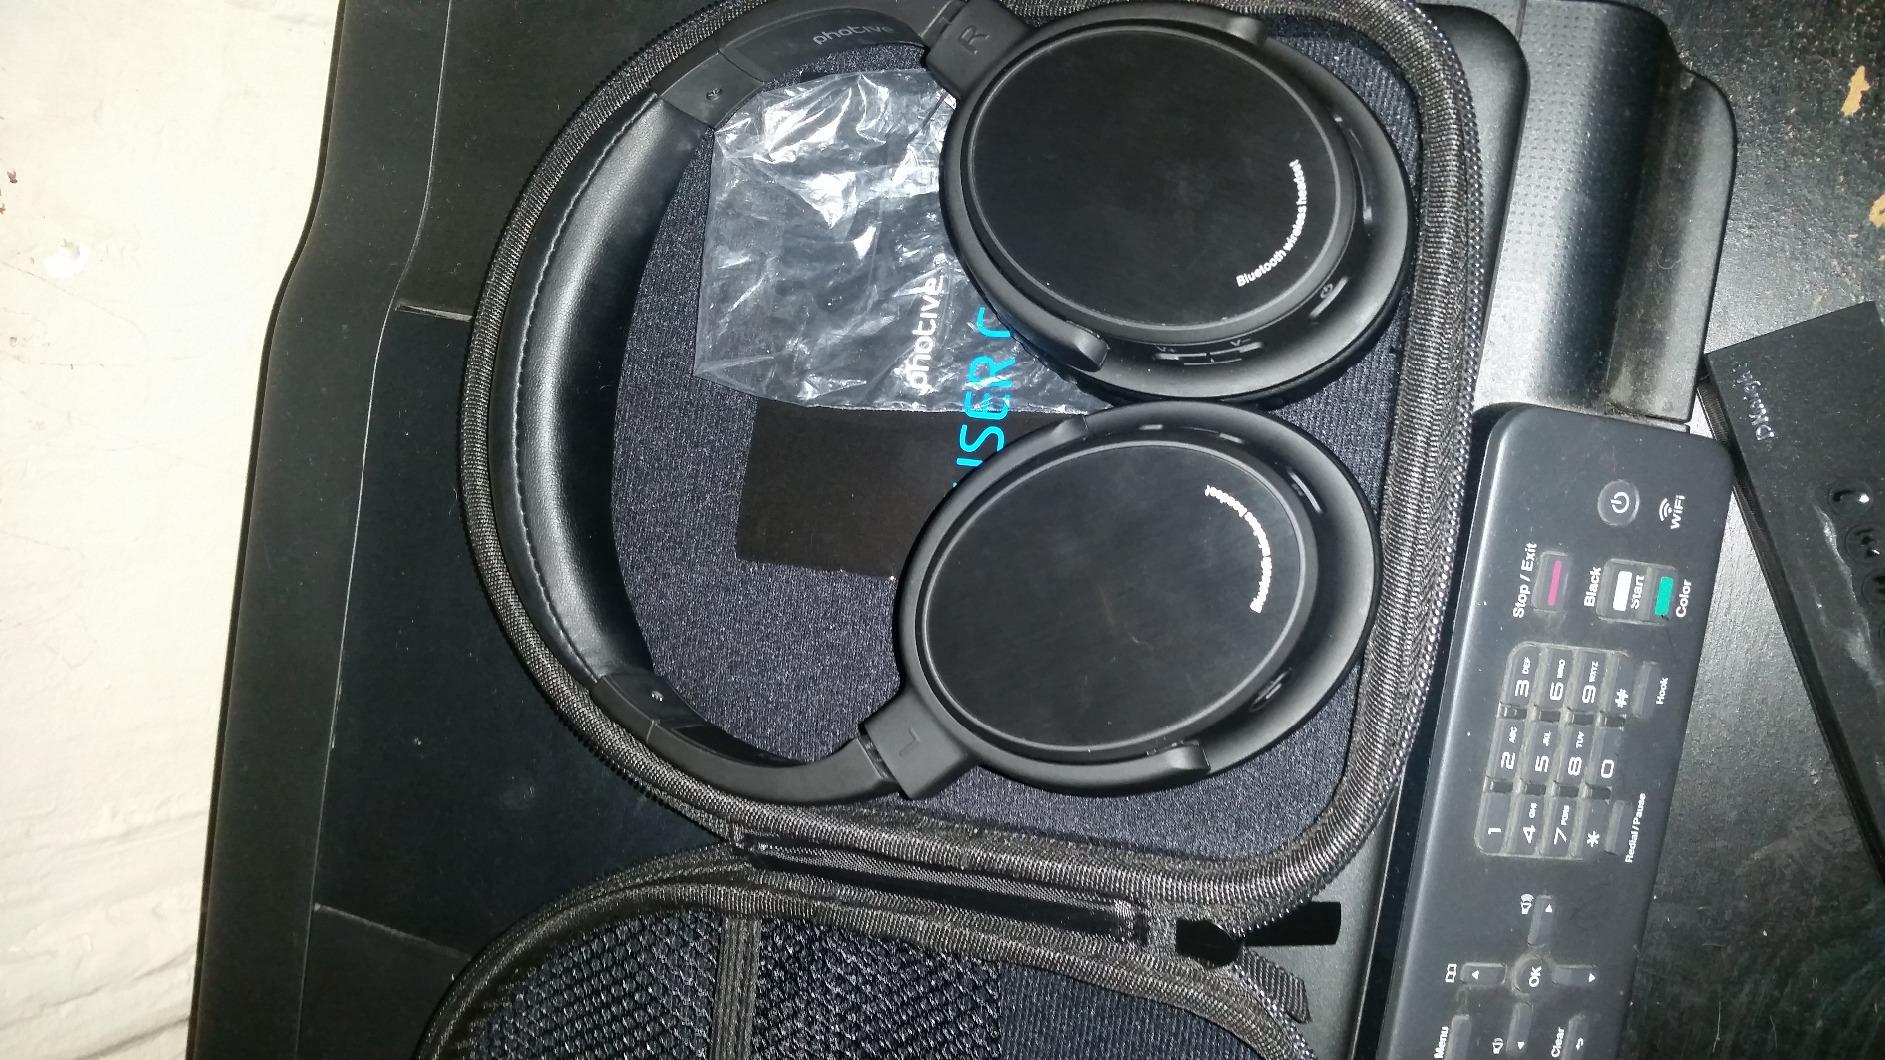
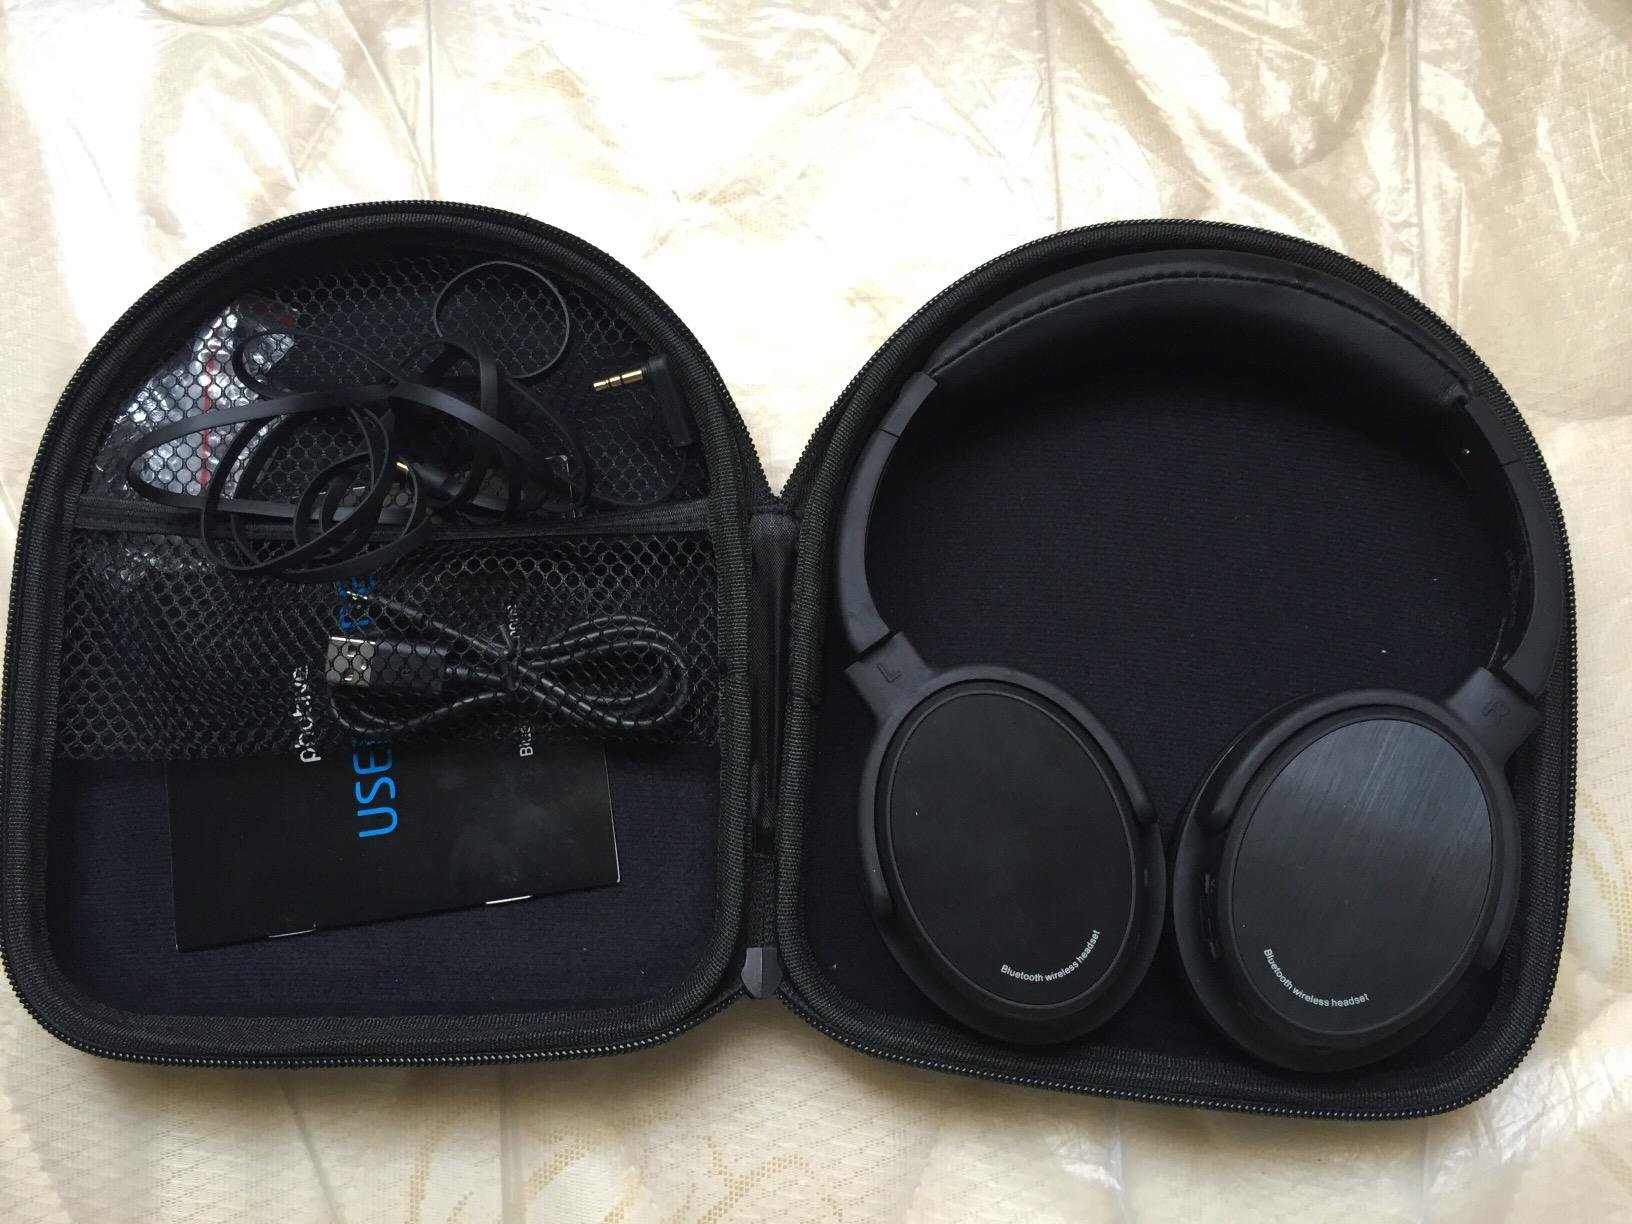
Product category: headphones
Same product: yes